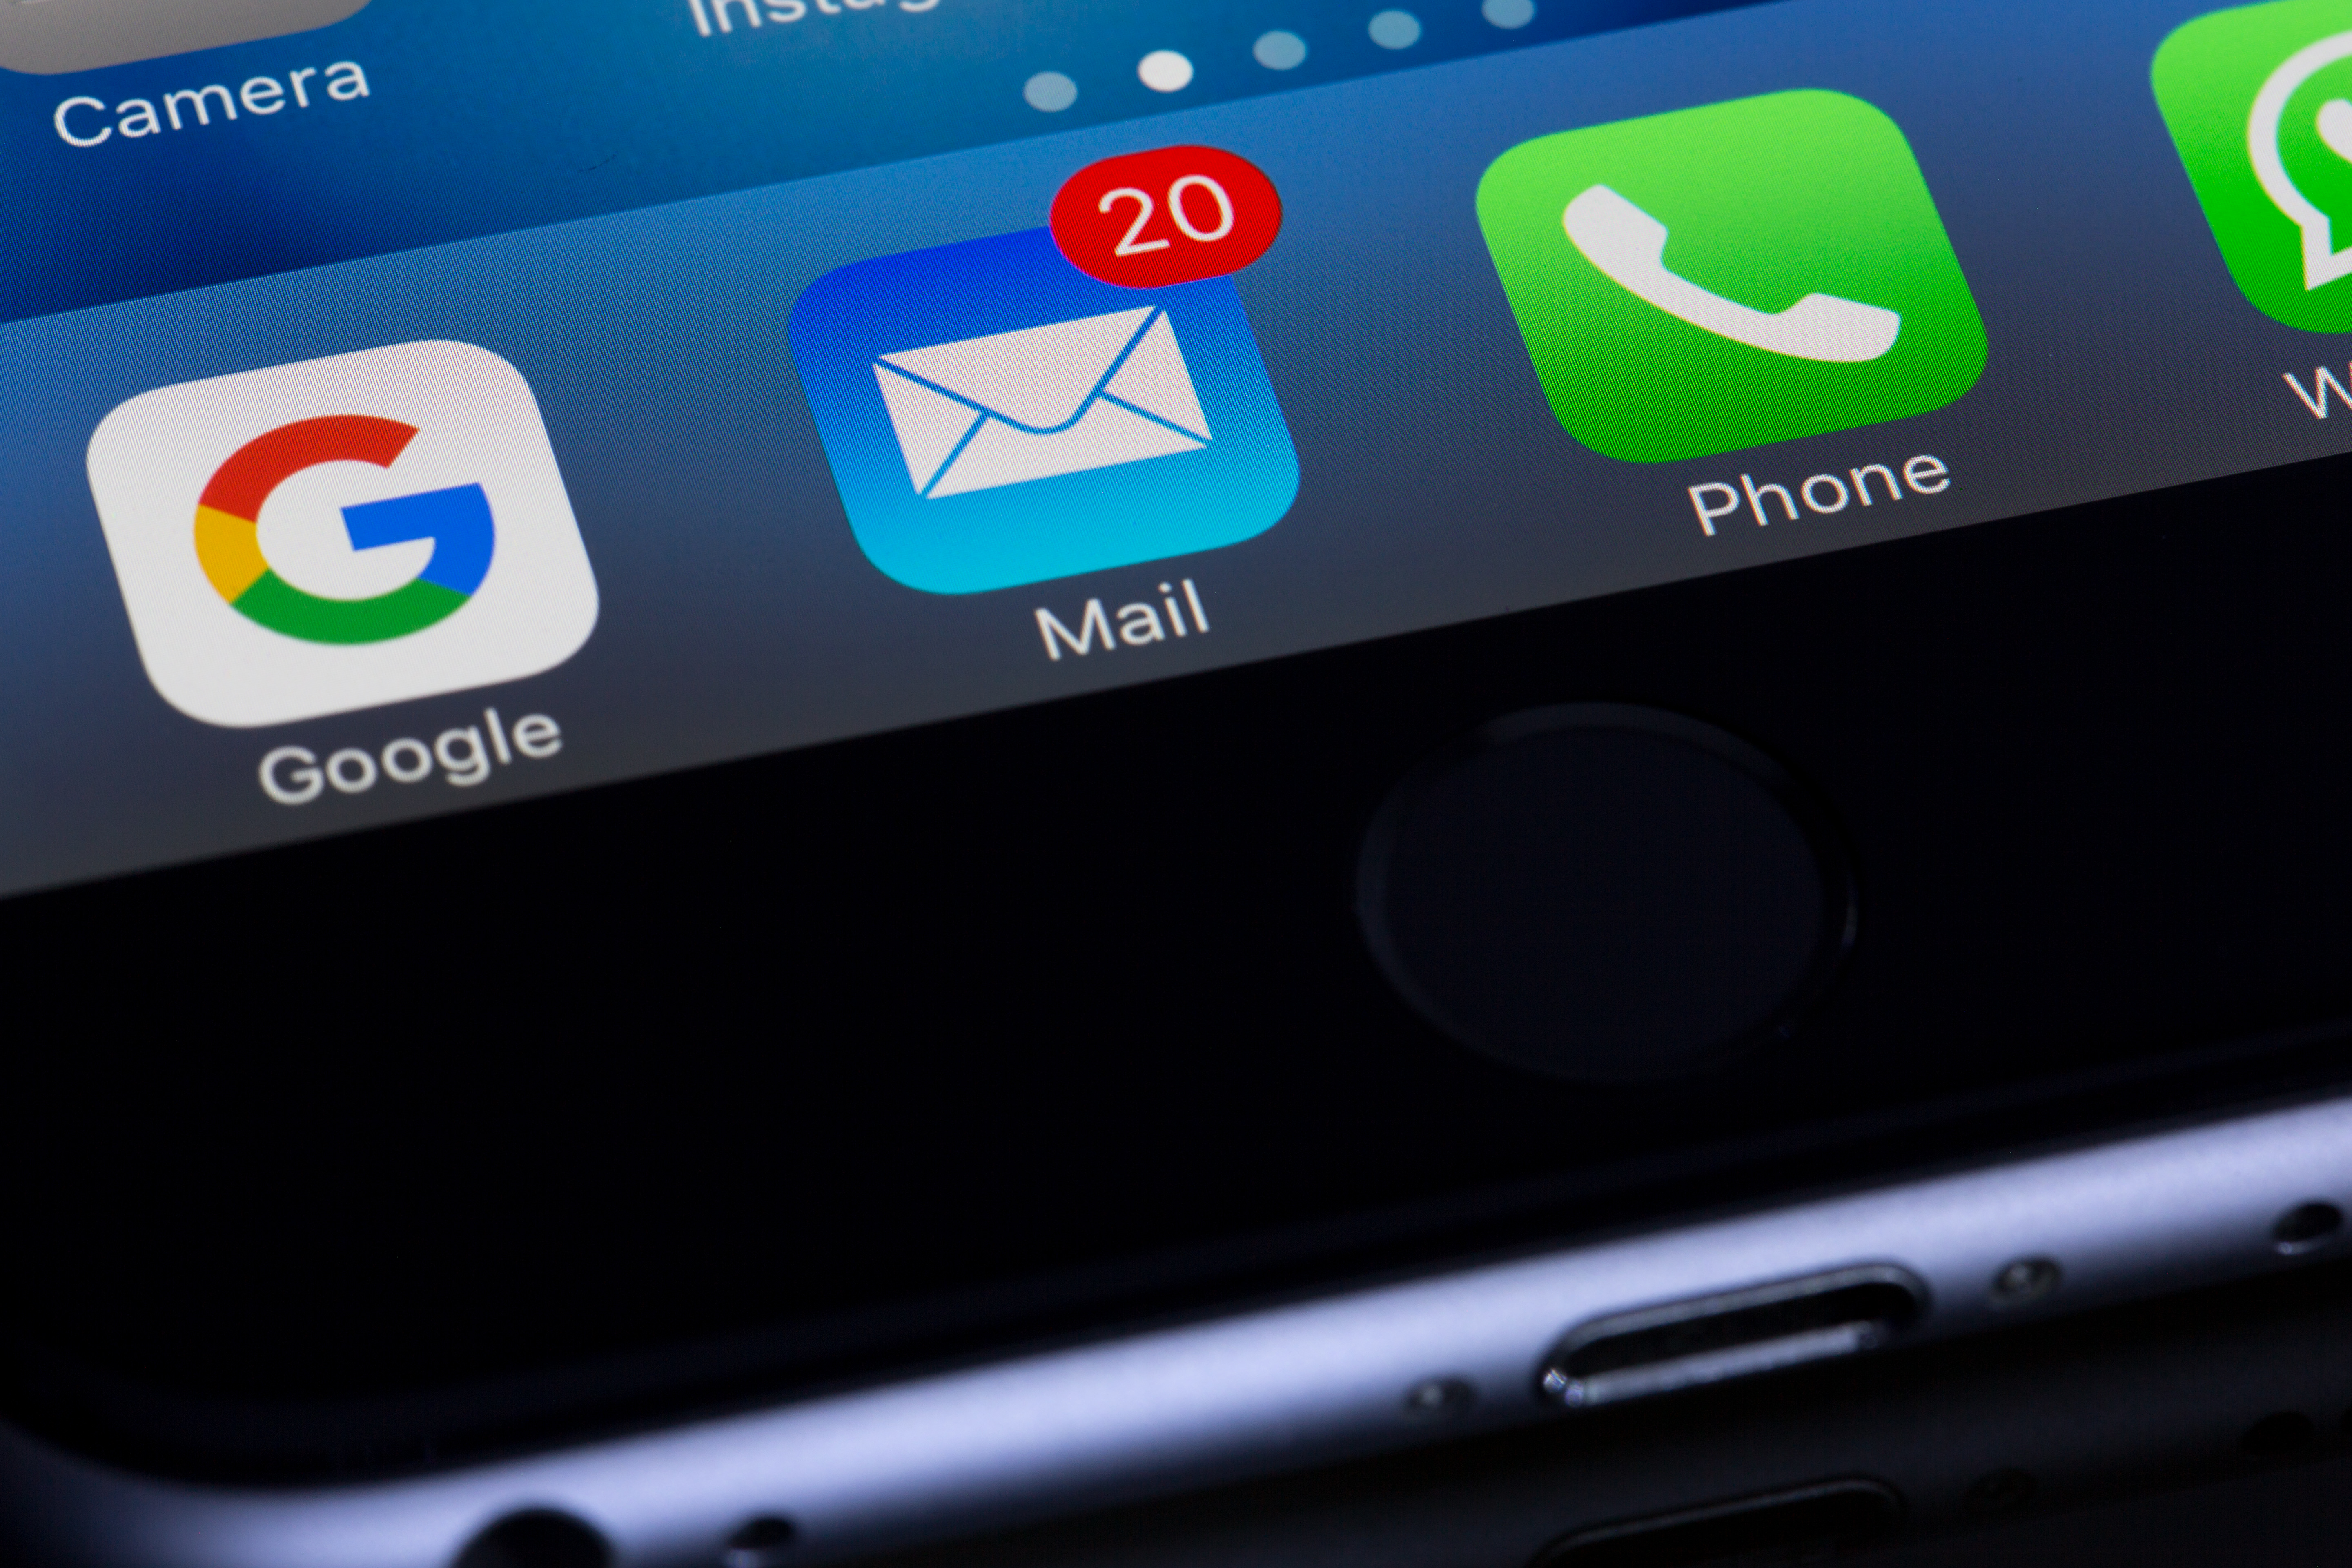
iphone, smartphone, screen, technology, gadget, mobile phone, close up, electronics, navigation, multimedia, screenshot, apps, electronic device